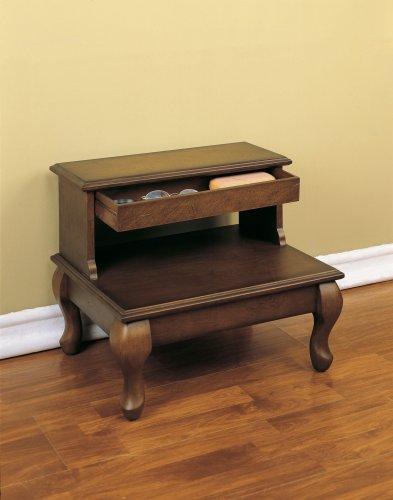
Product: Powell Attic Cherry Bed Steps
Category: Home & Kitchen | Furniture | Kids' Furniture | Step Stools
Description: Attic Cherry "Antique Cherry" Bed Steps.
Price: $29.72
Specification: ASIN:B000KFUDGG|ShippingWeight:19.75pounds(Viewshippingratesandpolicies)|DateFirstAvailable:October2,2001